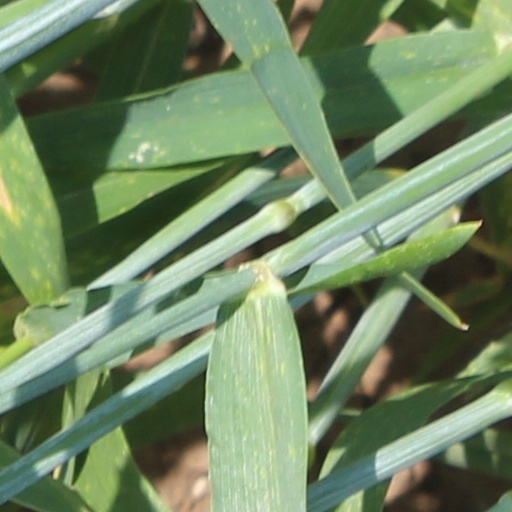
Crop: wheat